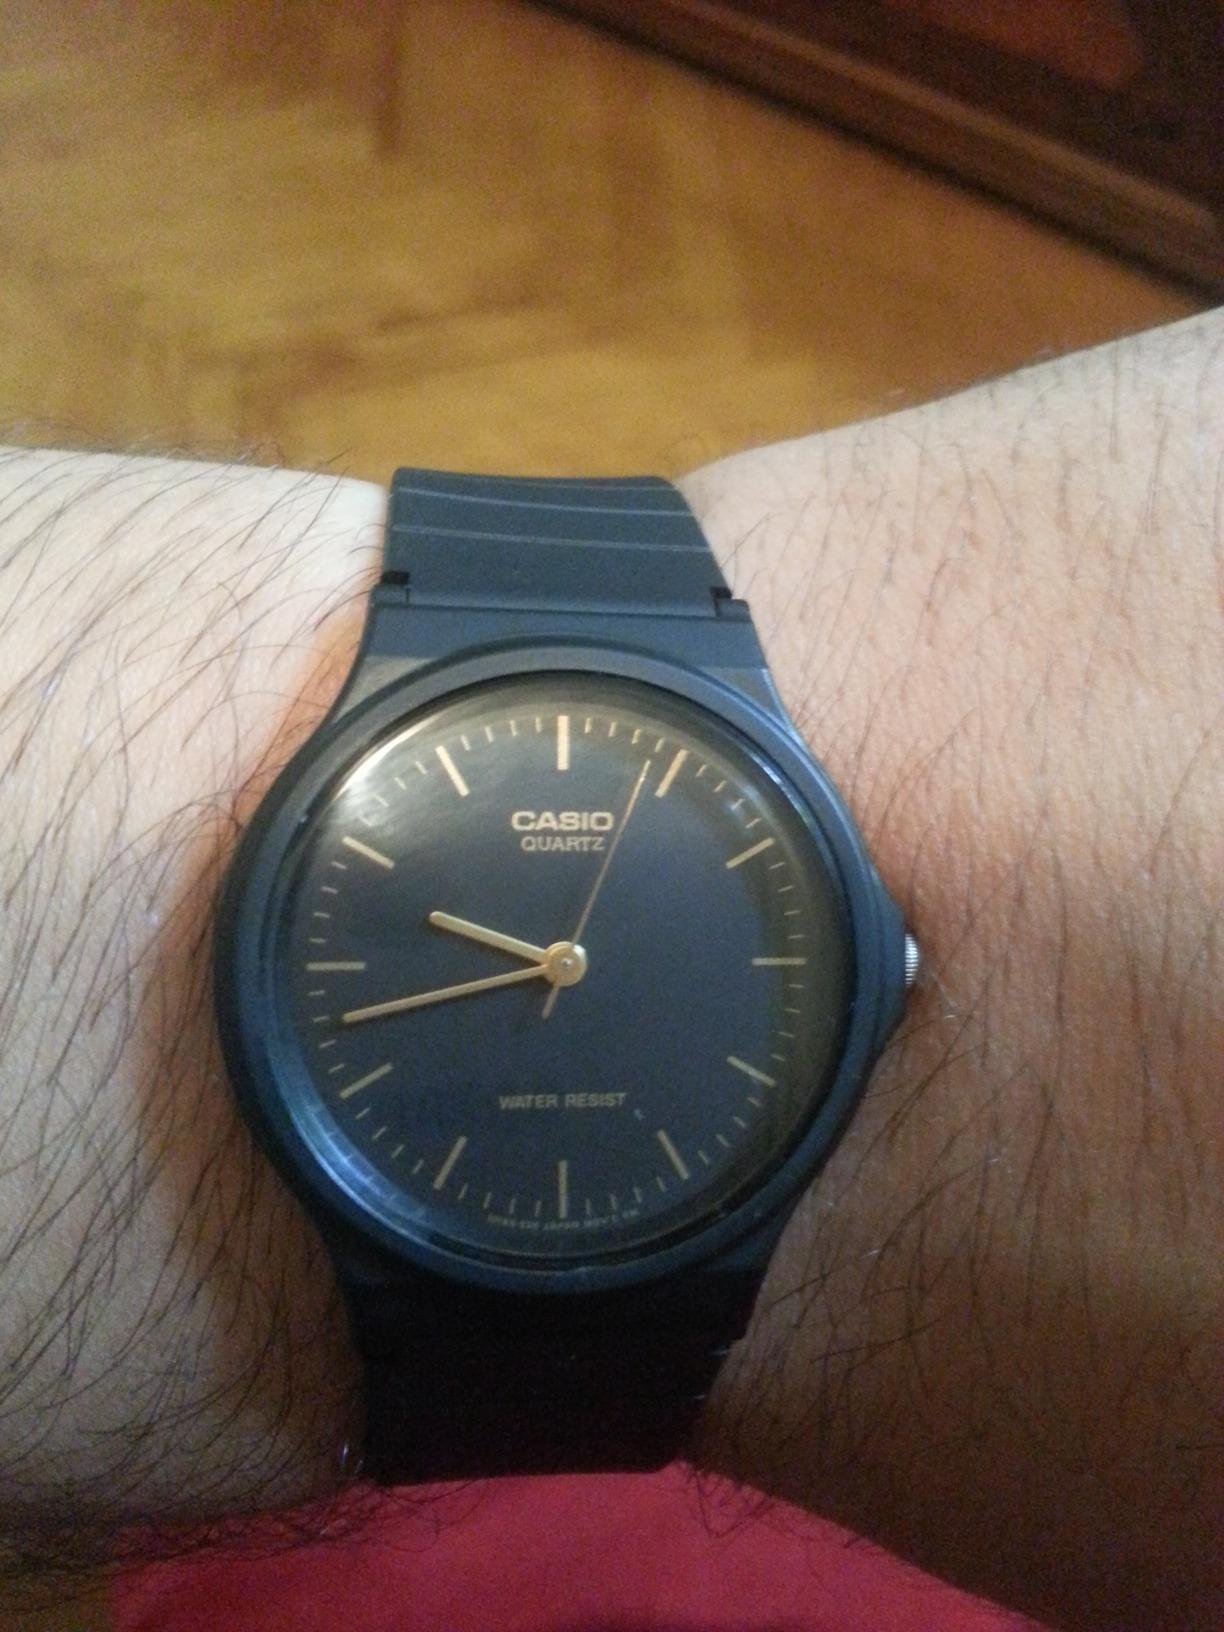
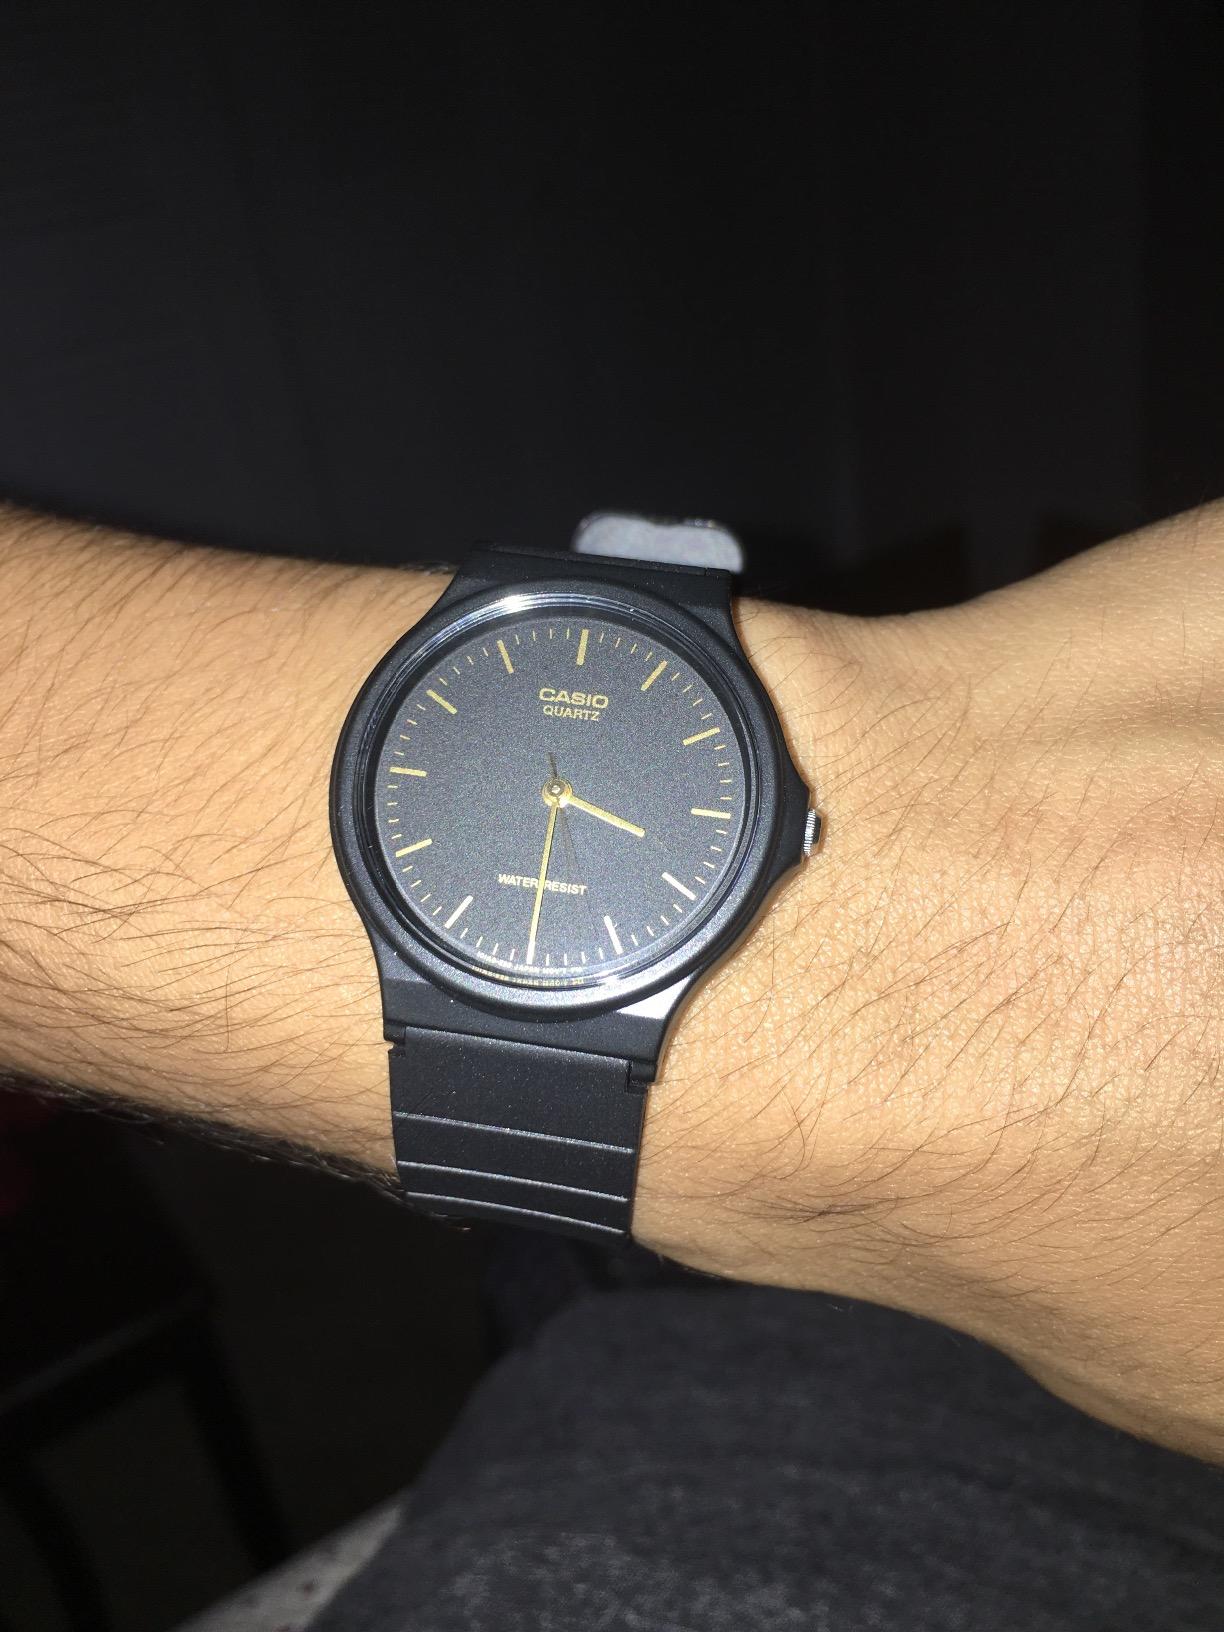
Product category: accessories_watch
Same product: yes